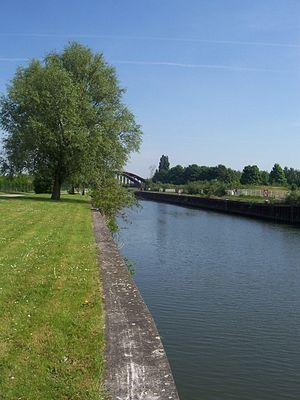
Anzin canal Escaut.JPG
Le canal de l'Escaut ou Escaut canalisé est une section canalisée de l'Escaut qui va sur 63 km de Cambrai à Mortagne-du-Nord sur la frontière franco-belge. Au-delà de Mortagne l'Escaut poursuit son parcours jusque Gand et la Mer du Nord. À son point de départ le canal est à la cote 44,91 m, et à la cote 13,29 m à son extrémité française.